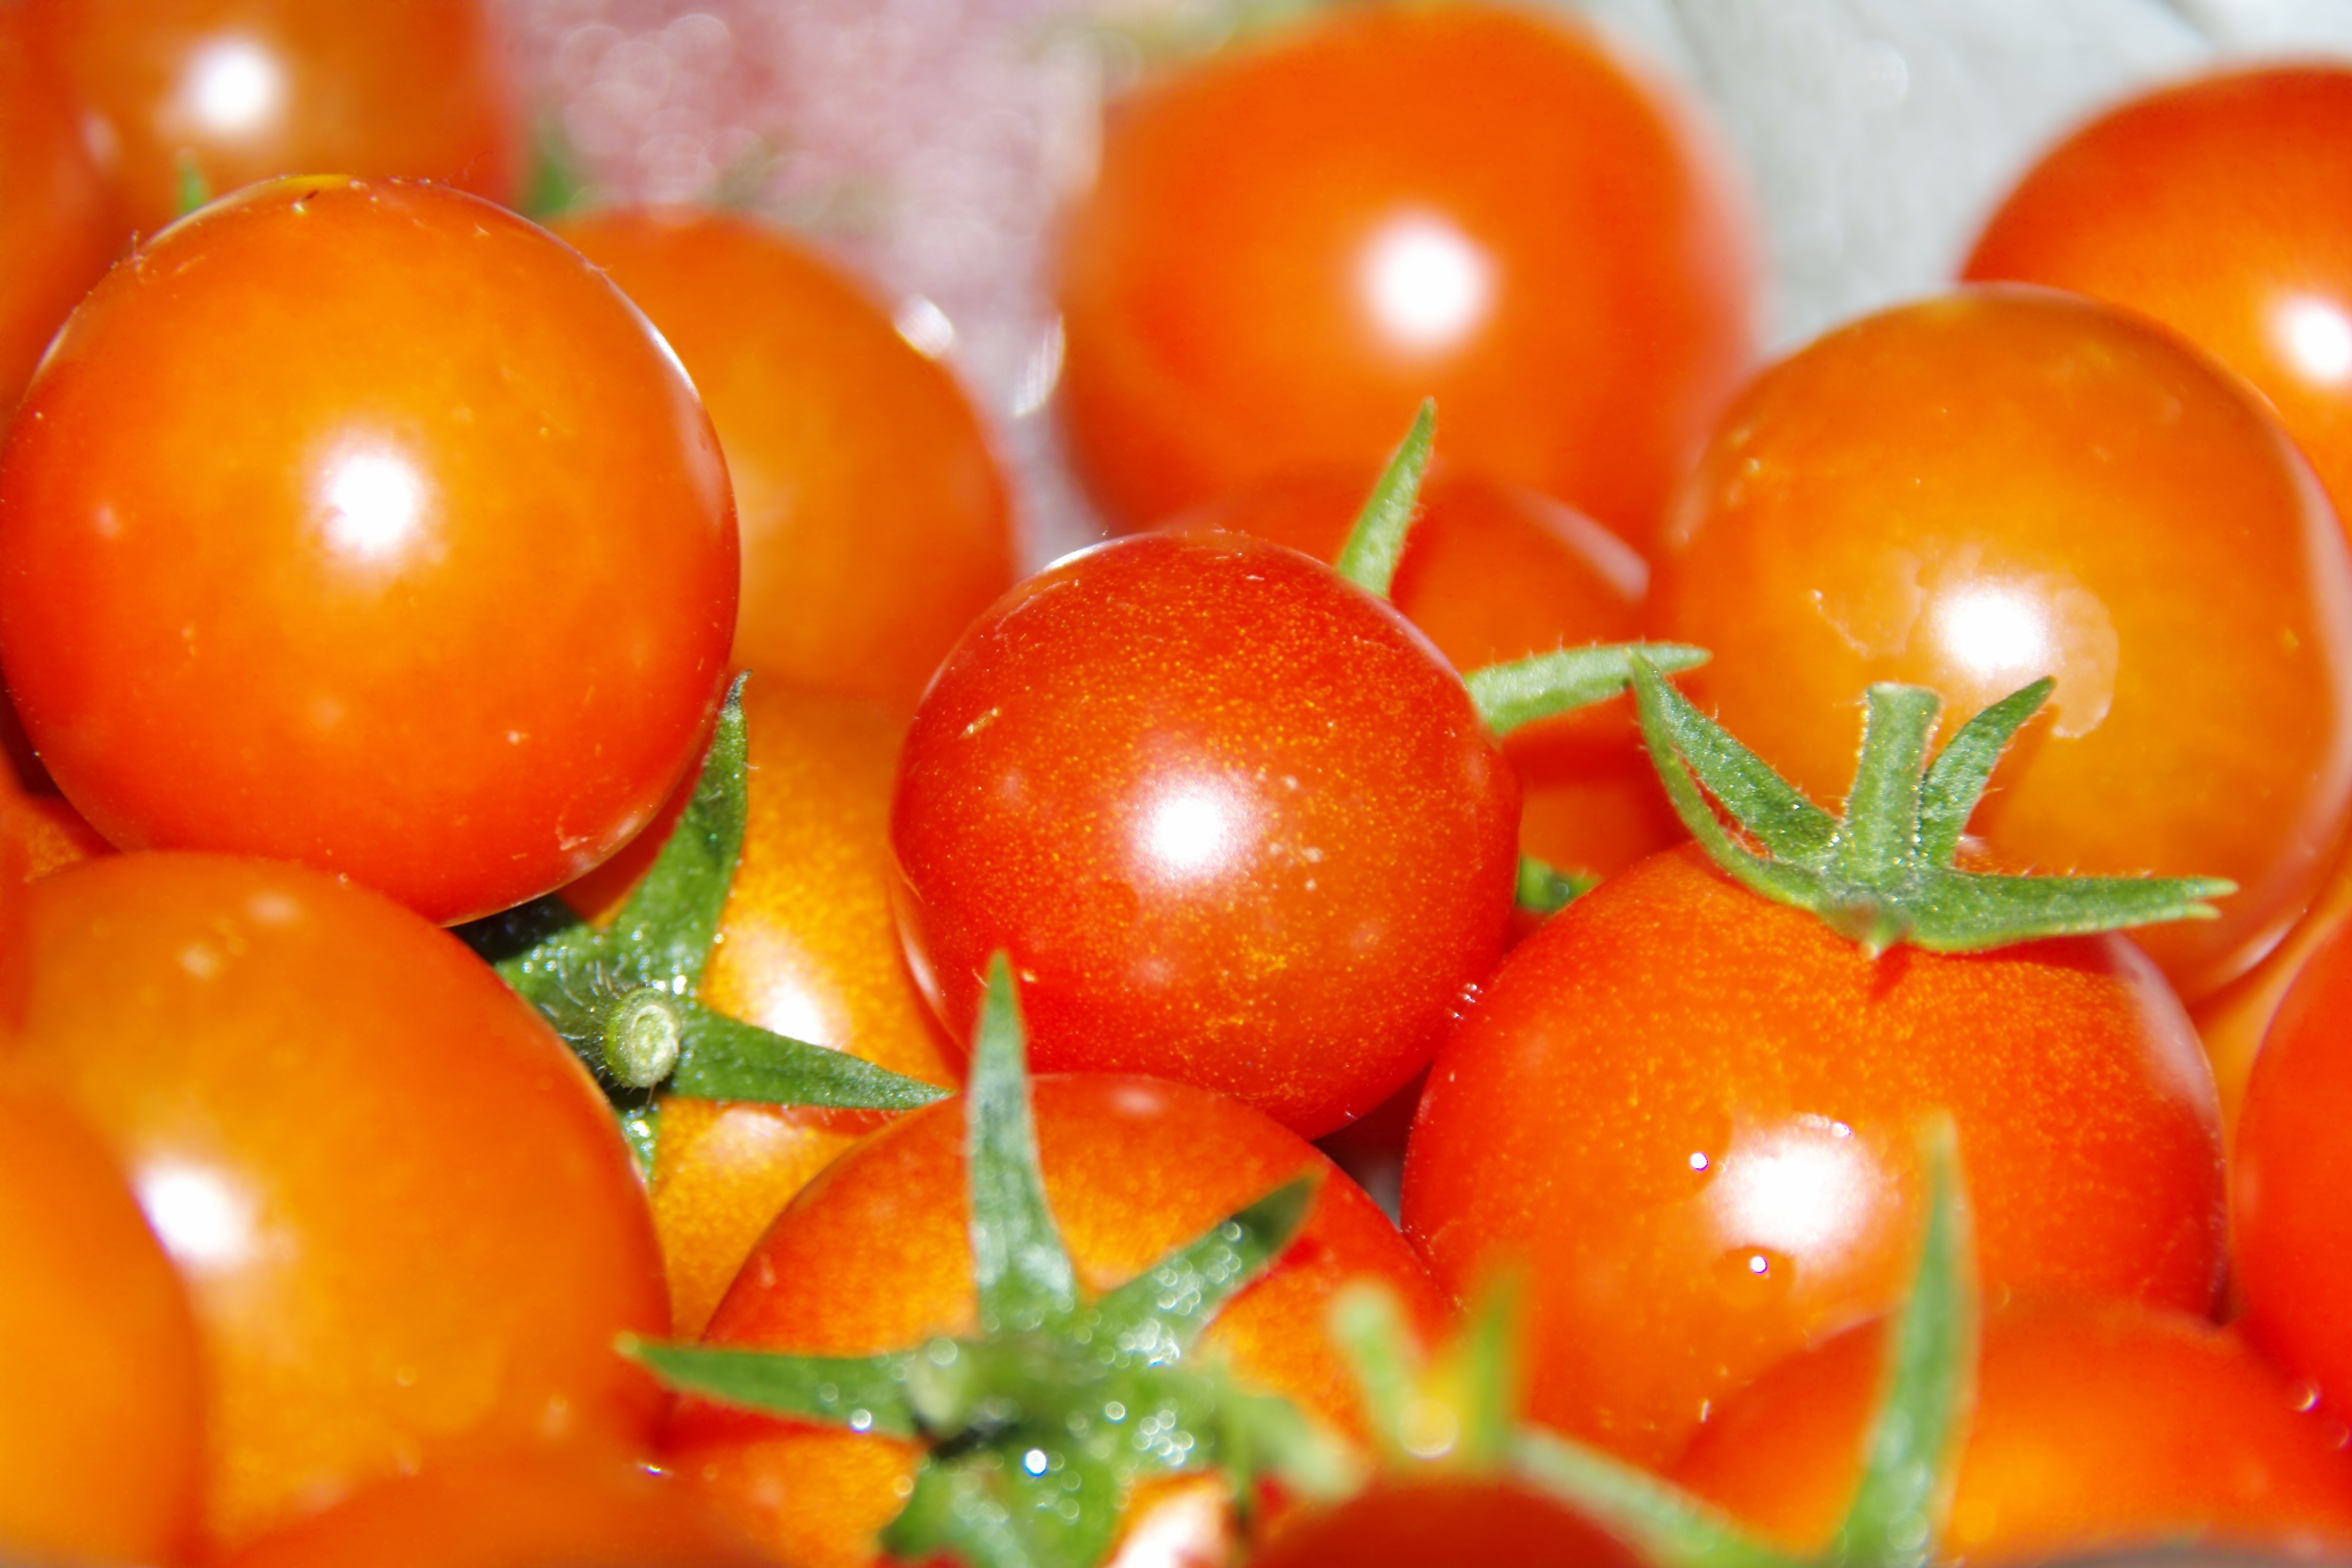
plant, fruit, ripe, food, red, produce, vegetable, tomato, vegetables, vegetarian, flowering plant, trusses, land plant, potato and tomato genus